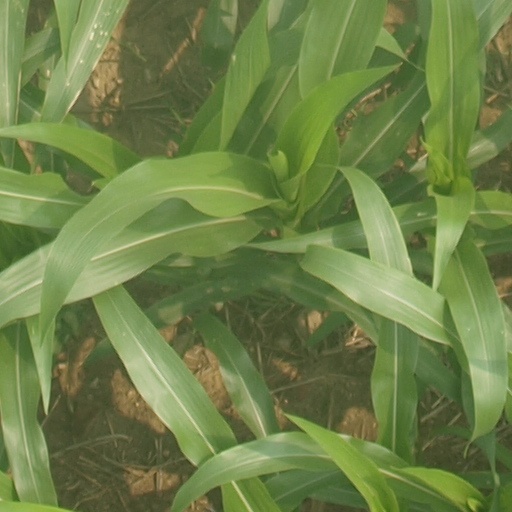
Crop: maize; corn